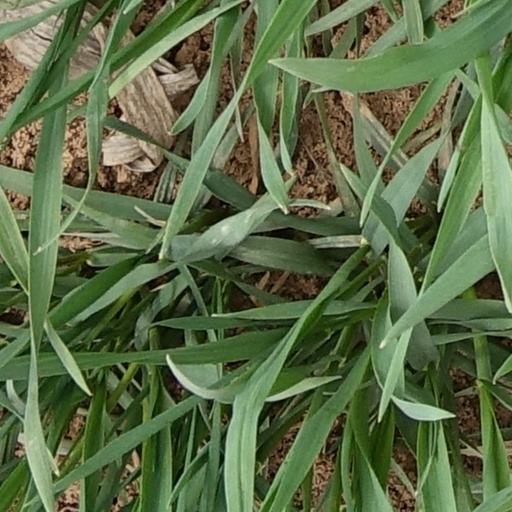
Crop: wheat